The Sky Ranger (1921 film)

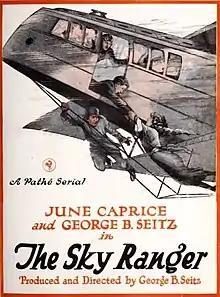
Advertisement

The Sky Ranger (aka The Man Who Stole the Moon) is a 1921 American 15-episode/chapter silent film serial. Directed by George B. Seitz who also starred with June Caprice, the film serial was an adventure film with locales as exotic as Tibet. The plot staple of an inventor of aviation technology having to contend with conspirators who wish to steal the invention, often appeared in aviation films. "The Sky Ranger" is considered to be lost.